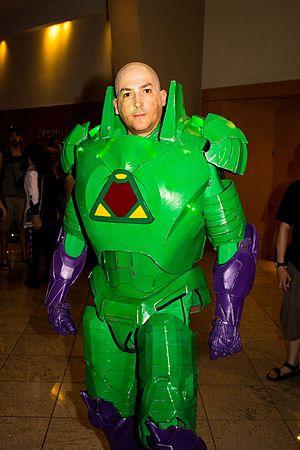
Lex Luthor est un personnage de fiction de l’Univers DC. Il est l'ennemi juré de Superman.